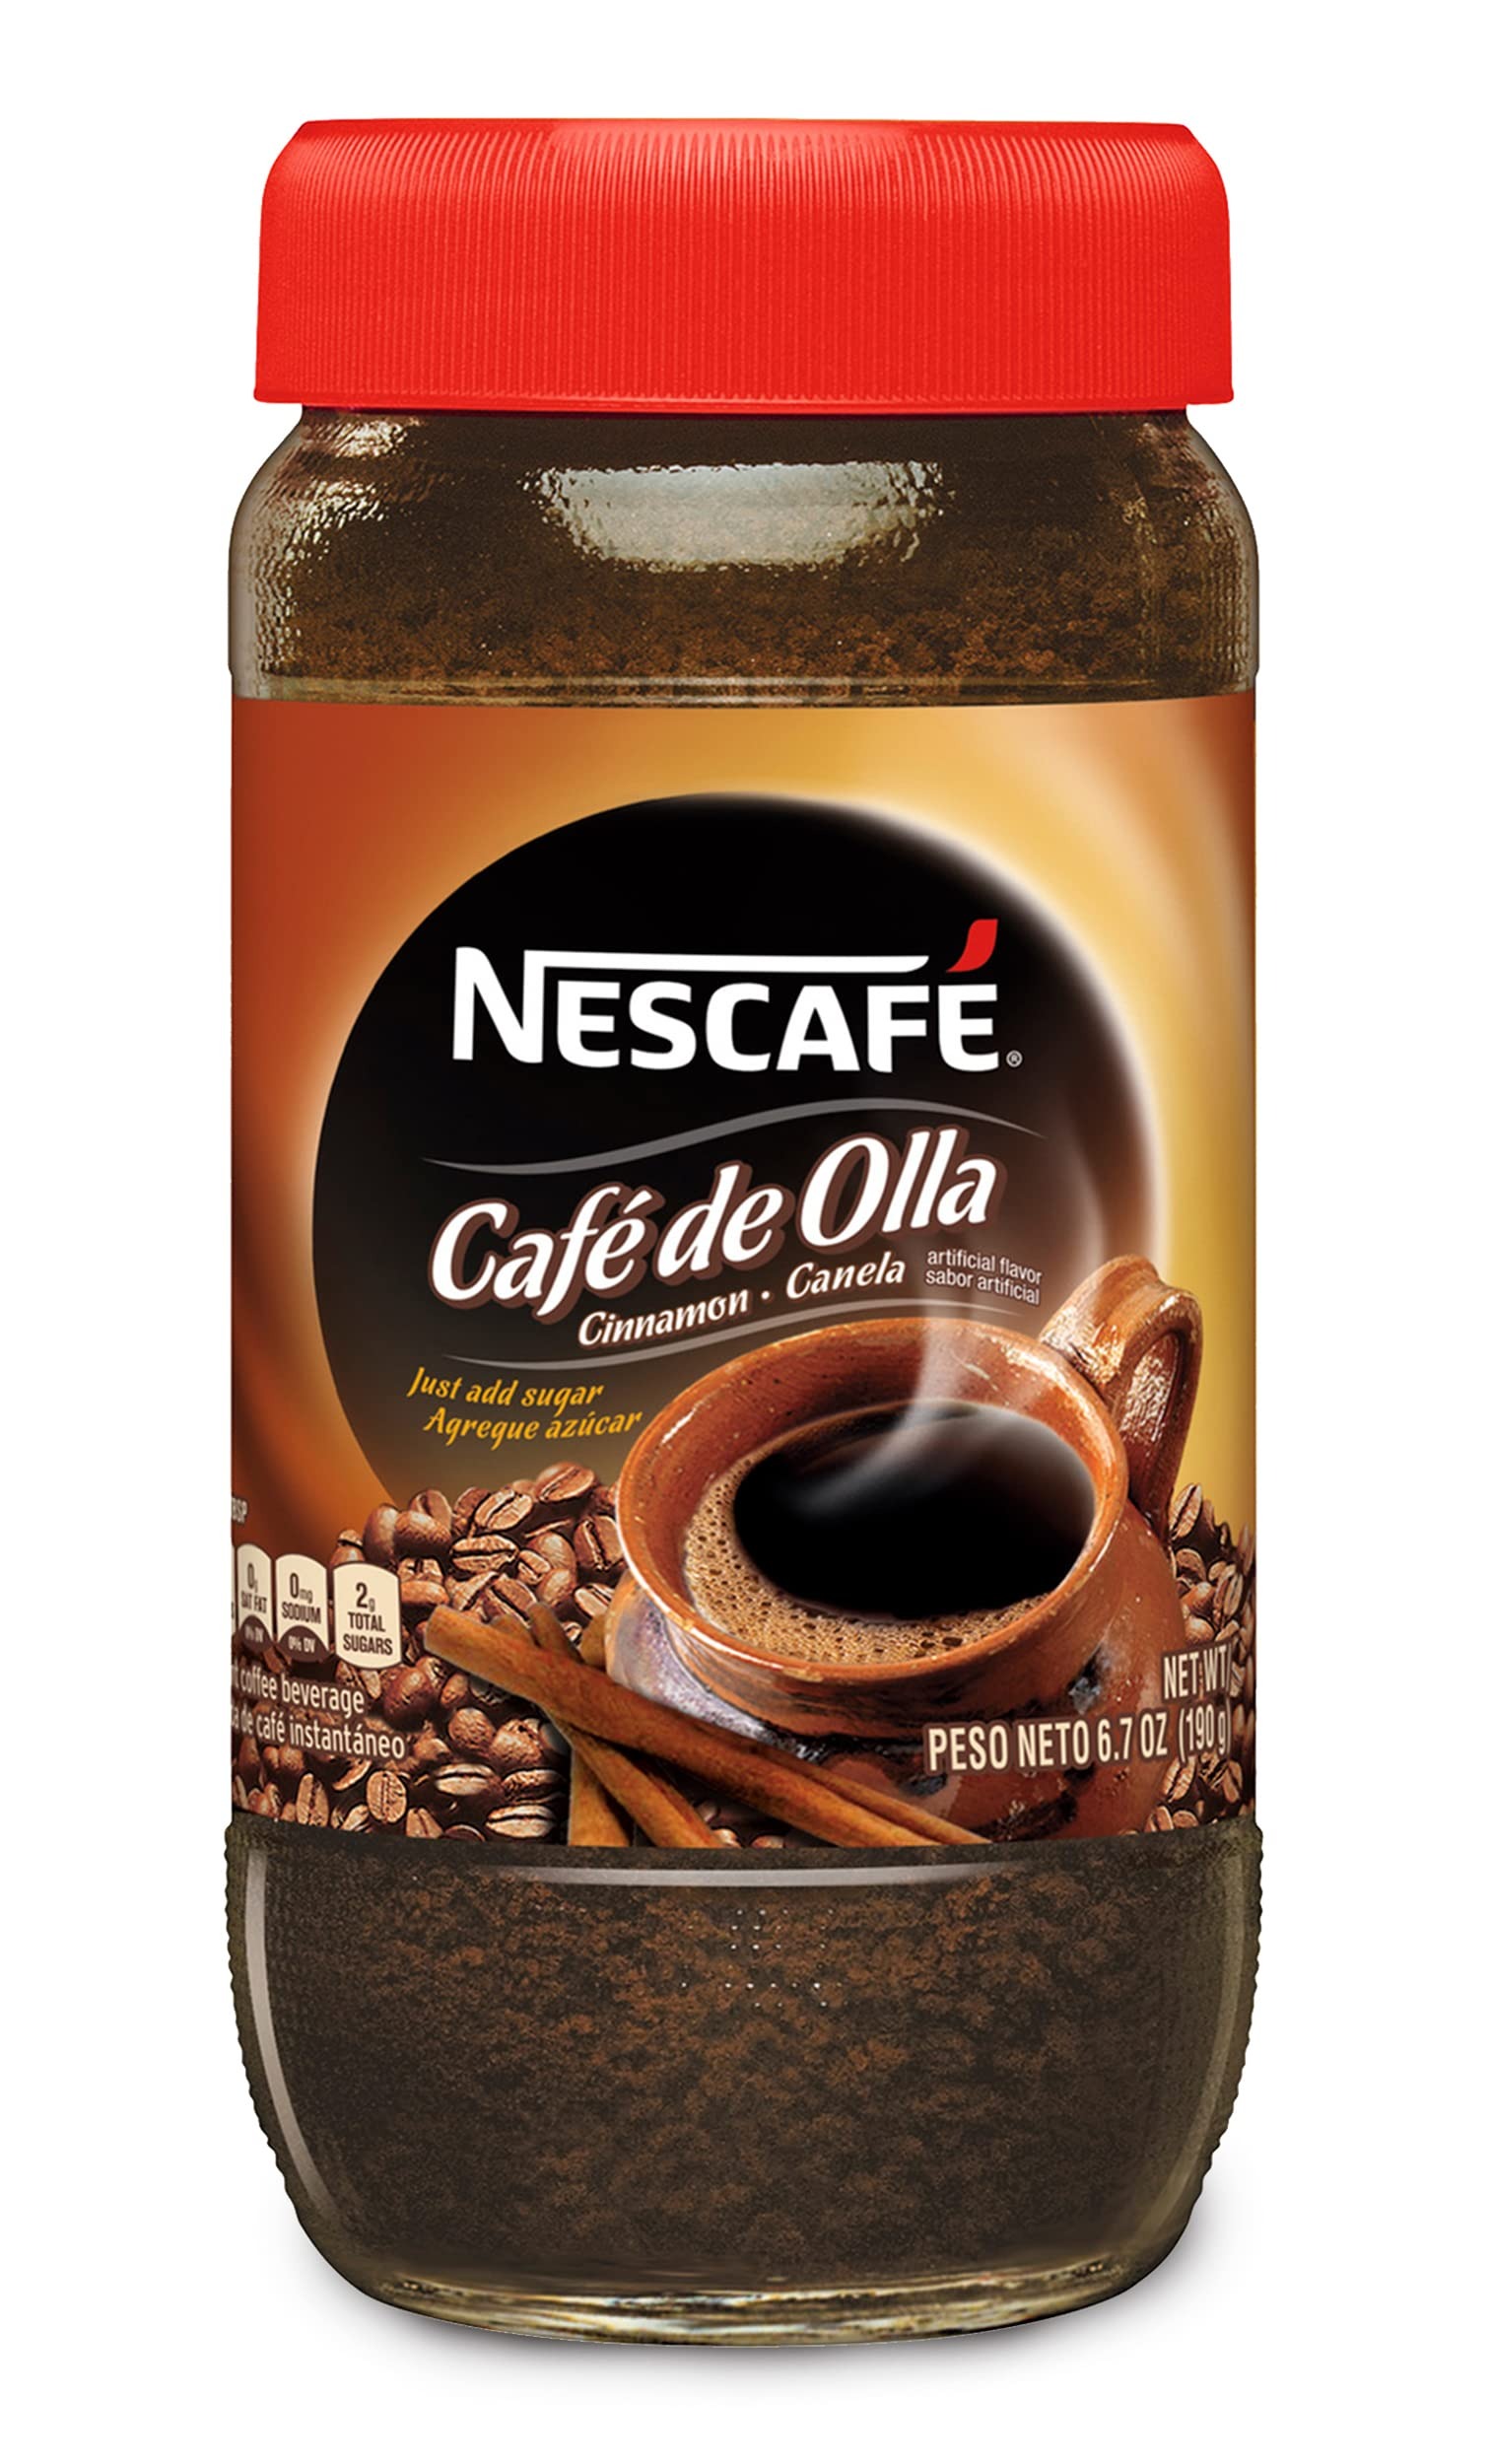
Item Name: Nescafe Cafe De Olla 6.7 OZ
Bullet Point 1: NOTE: Products are Fresh coming from factory / Distribuitor. IT IS NOT being stored for months.
Bullet Point 2: 6.7-Ounce (Pack of 12)
Value: 6.7
Unit: Ounce

Price: 8.47